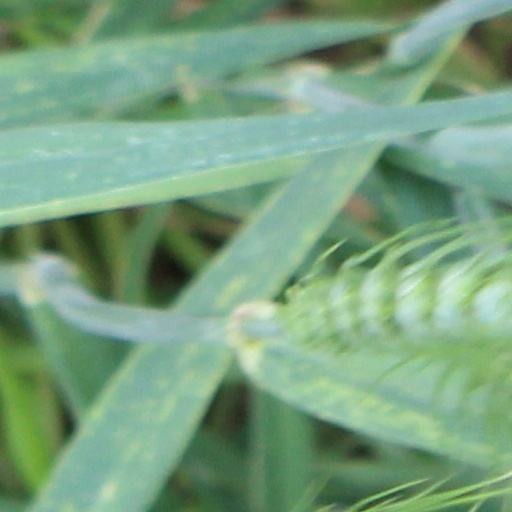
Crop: wheat